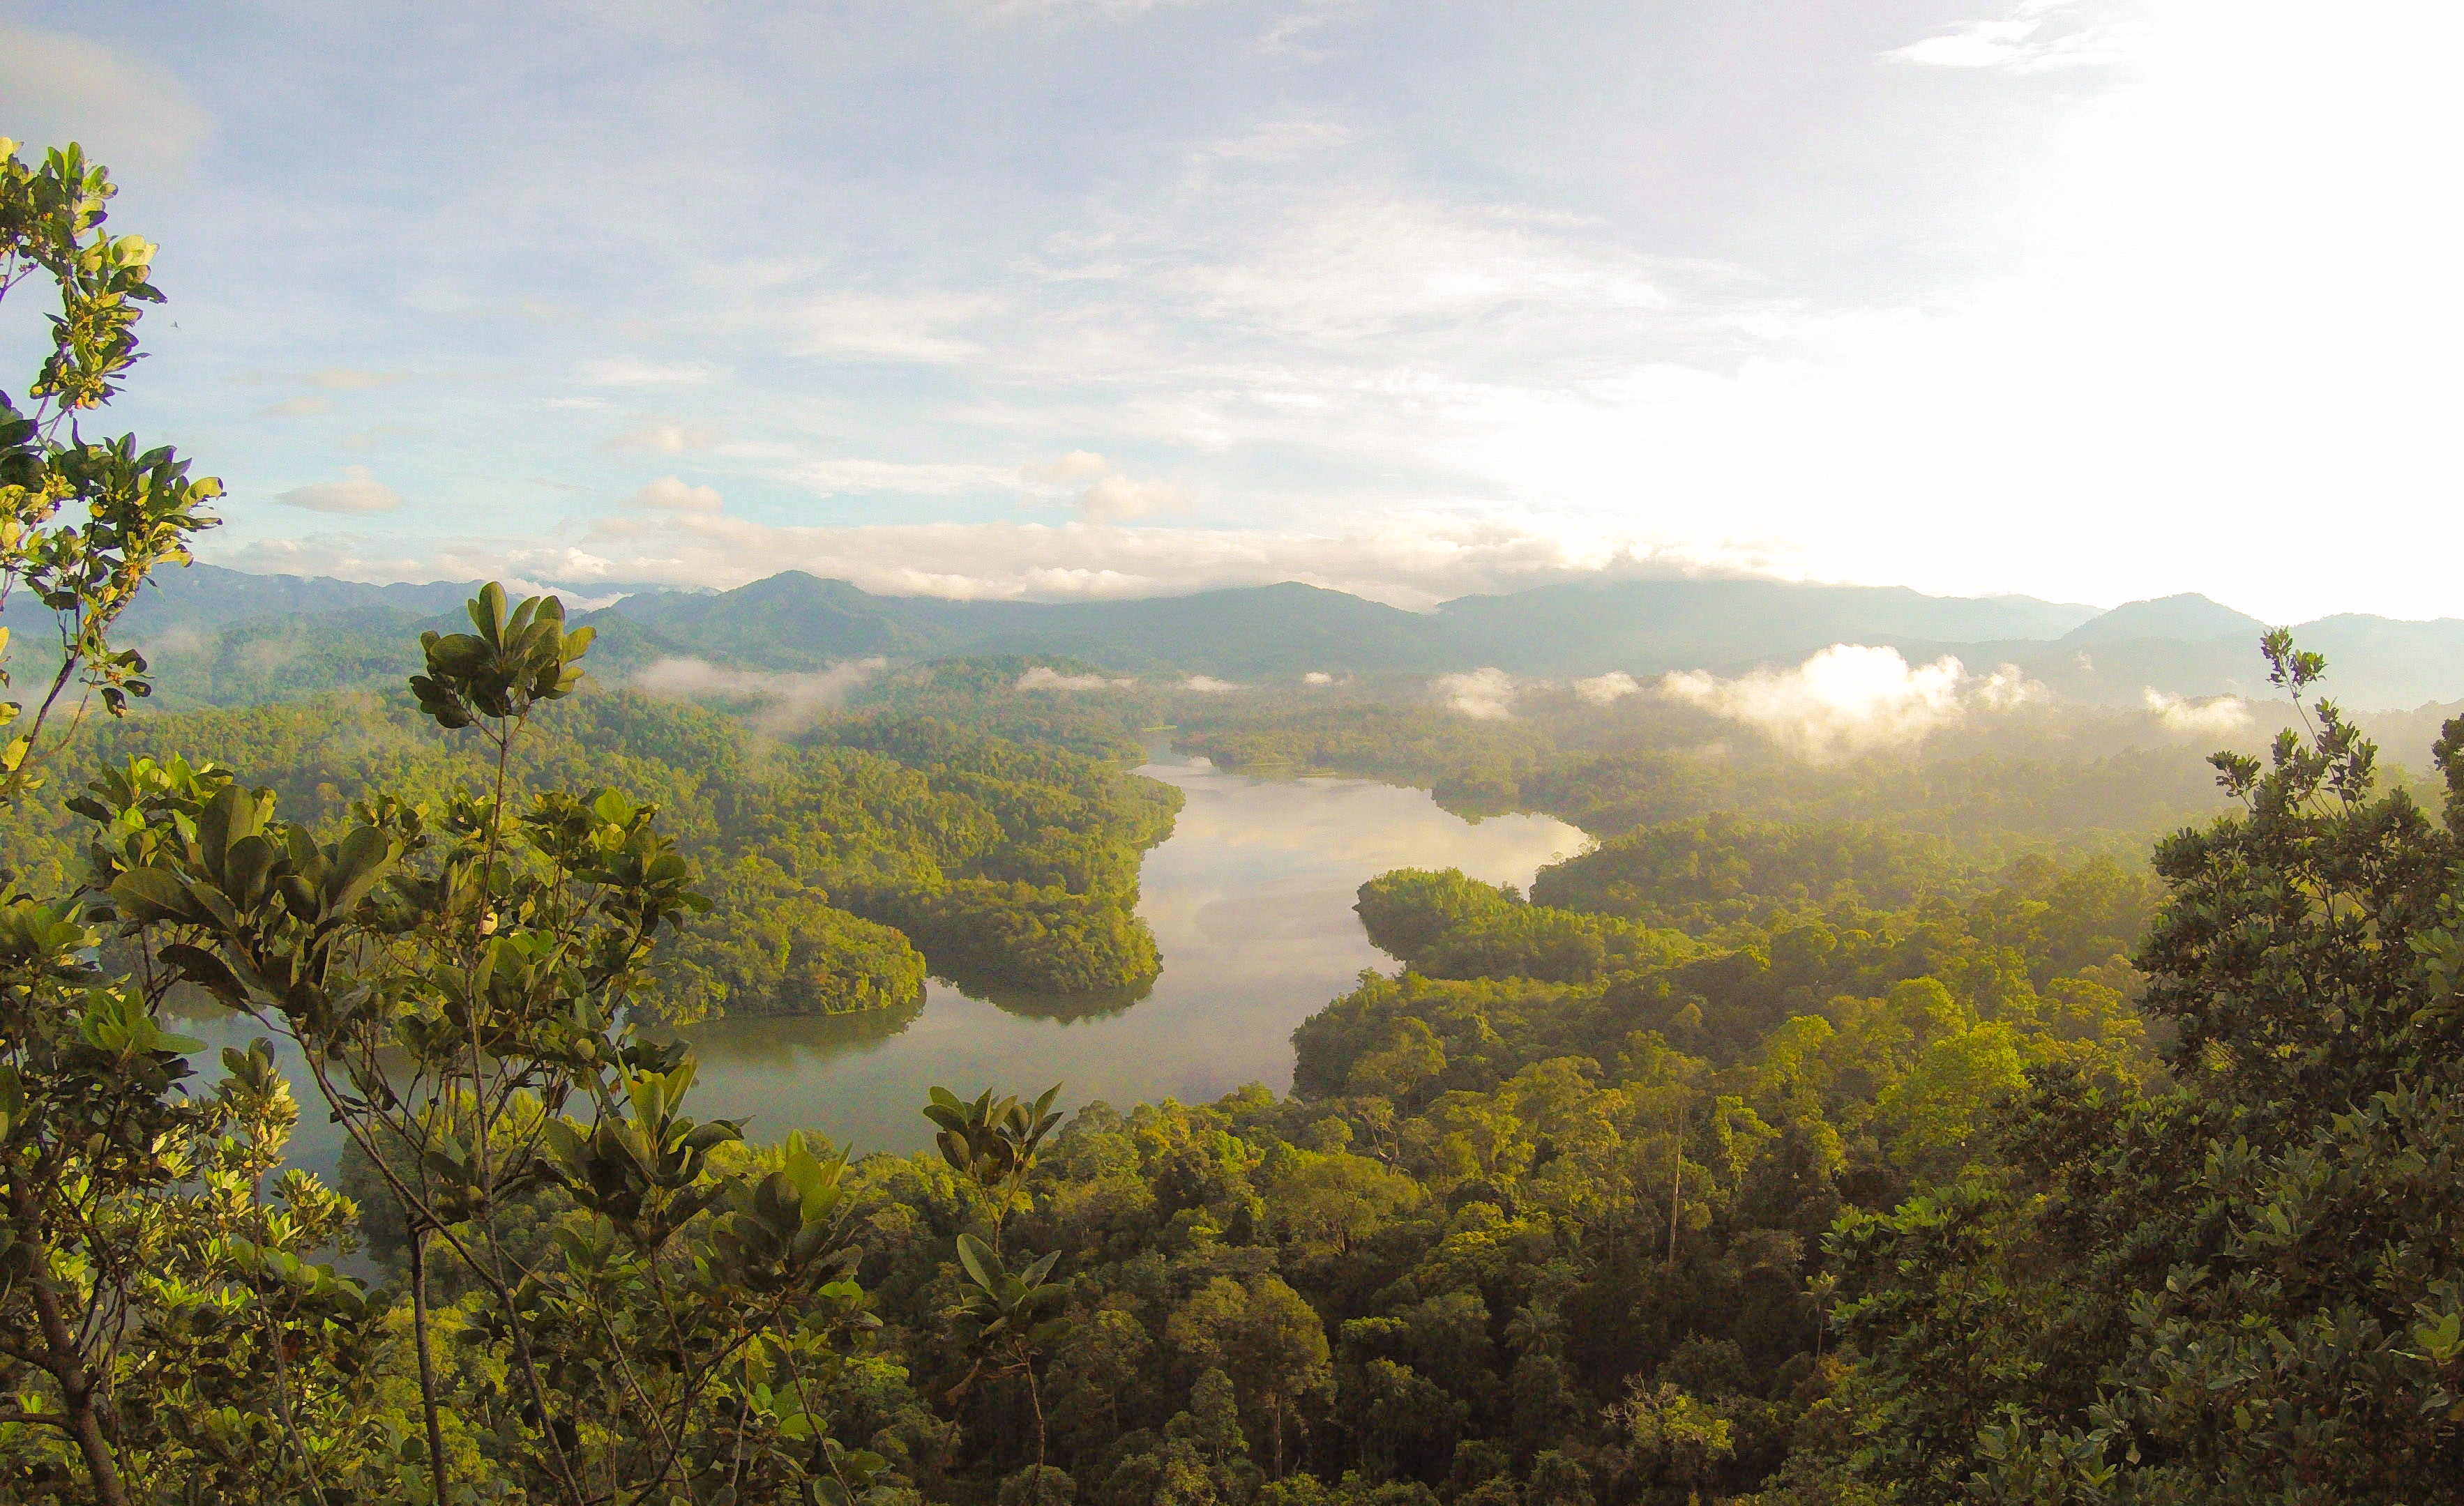
landscape, tree, nature, forest, wilderness, mountain, cloud, meadow, sunlight, morning, hill, flower, river, valley, jungle, autumn, scenery, savanna, ridge, grassland, vegetation, rainforest, plateau, habitat, ecosystem, rural area, natural environment, geographical feature, atmospheric phenomenon, mountainous landforms